Galtaji

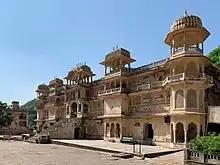
Shri Gyan Gopal Ji Temple in the Galtaji

Galtaji is an ancient Hindu pilgrimage site located approximately 10 km east of Jaipur, in the Indian state of Rajasthan. The site consists of a series of temples built into a narrow crevice in the ring of hills surrounding Jaipur. A natural spring emerges high on the hill and flows downward, filling a series of sacred "kunds" (water tanks) in which pilgrims bathe. Visitors can ascend the crevasse, continuing past the highest water pool to a hilltop temple, where panoramic views of Jaipur and its fortifications can be seen. It is believed that a saint named Galav lived here, practiced meditation, and performed penance ("tapasya").